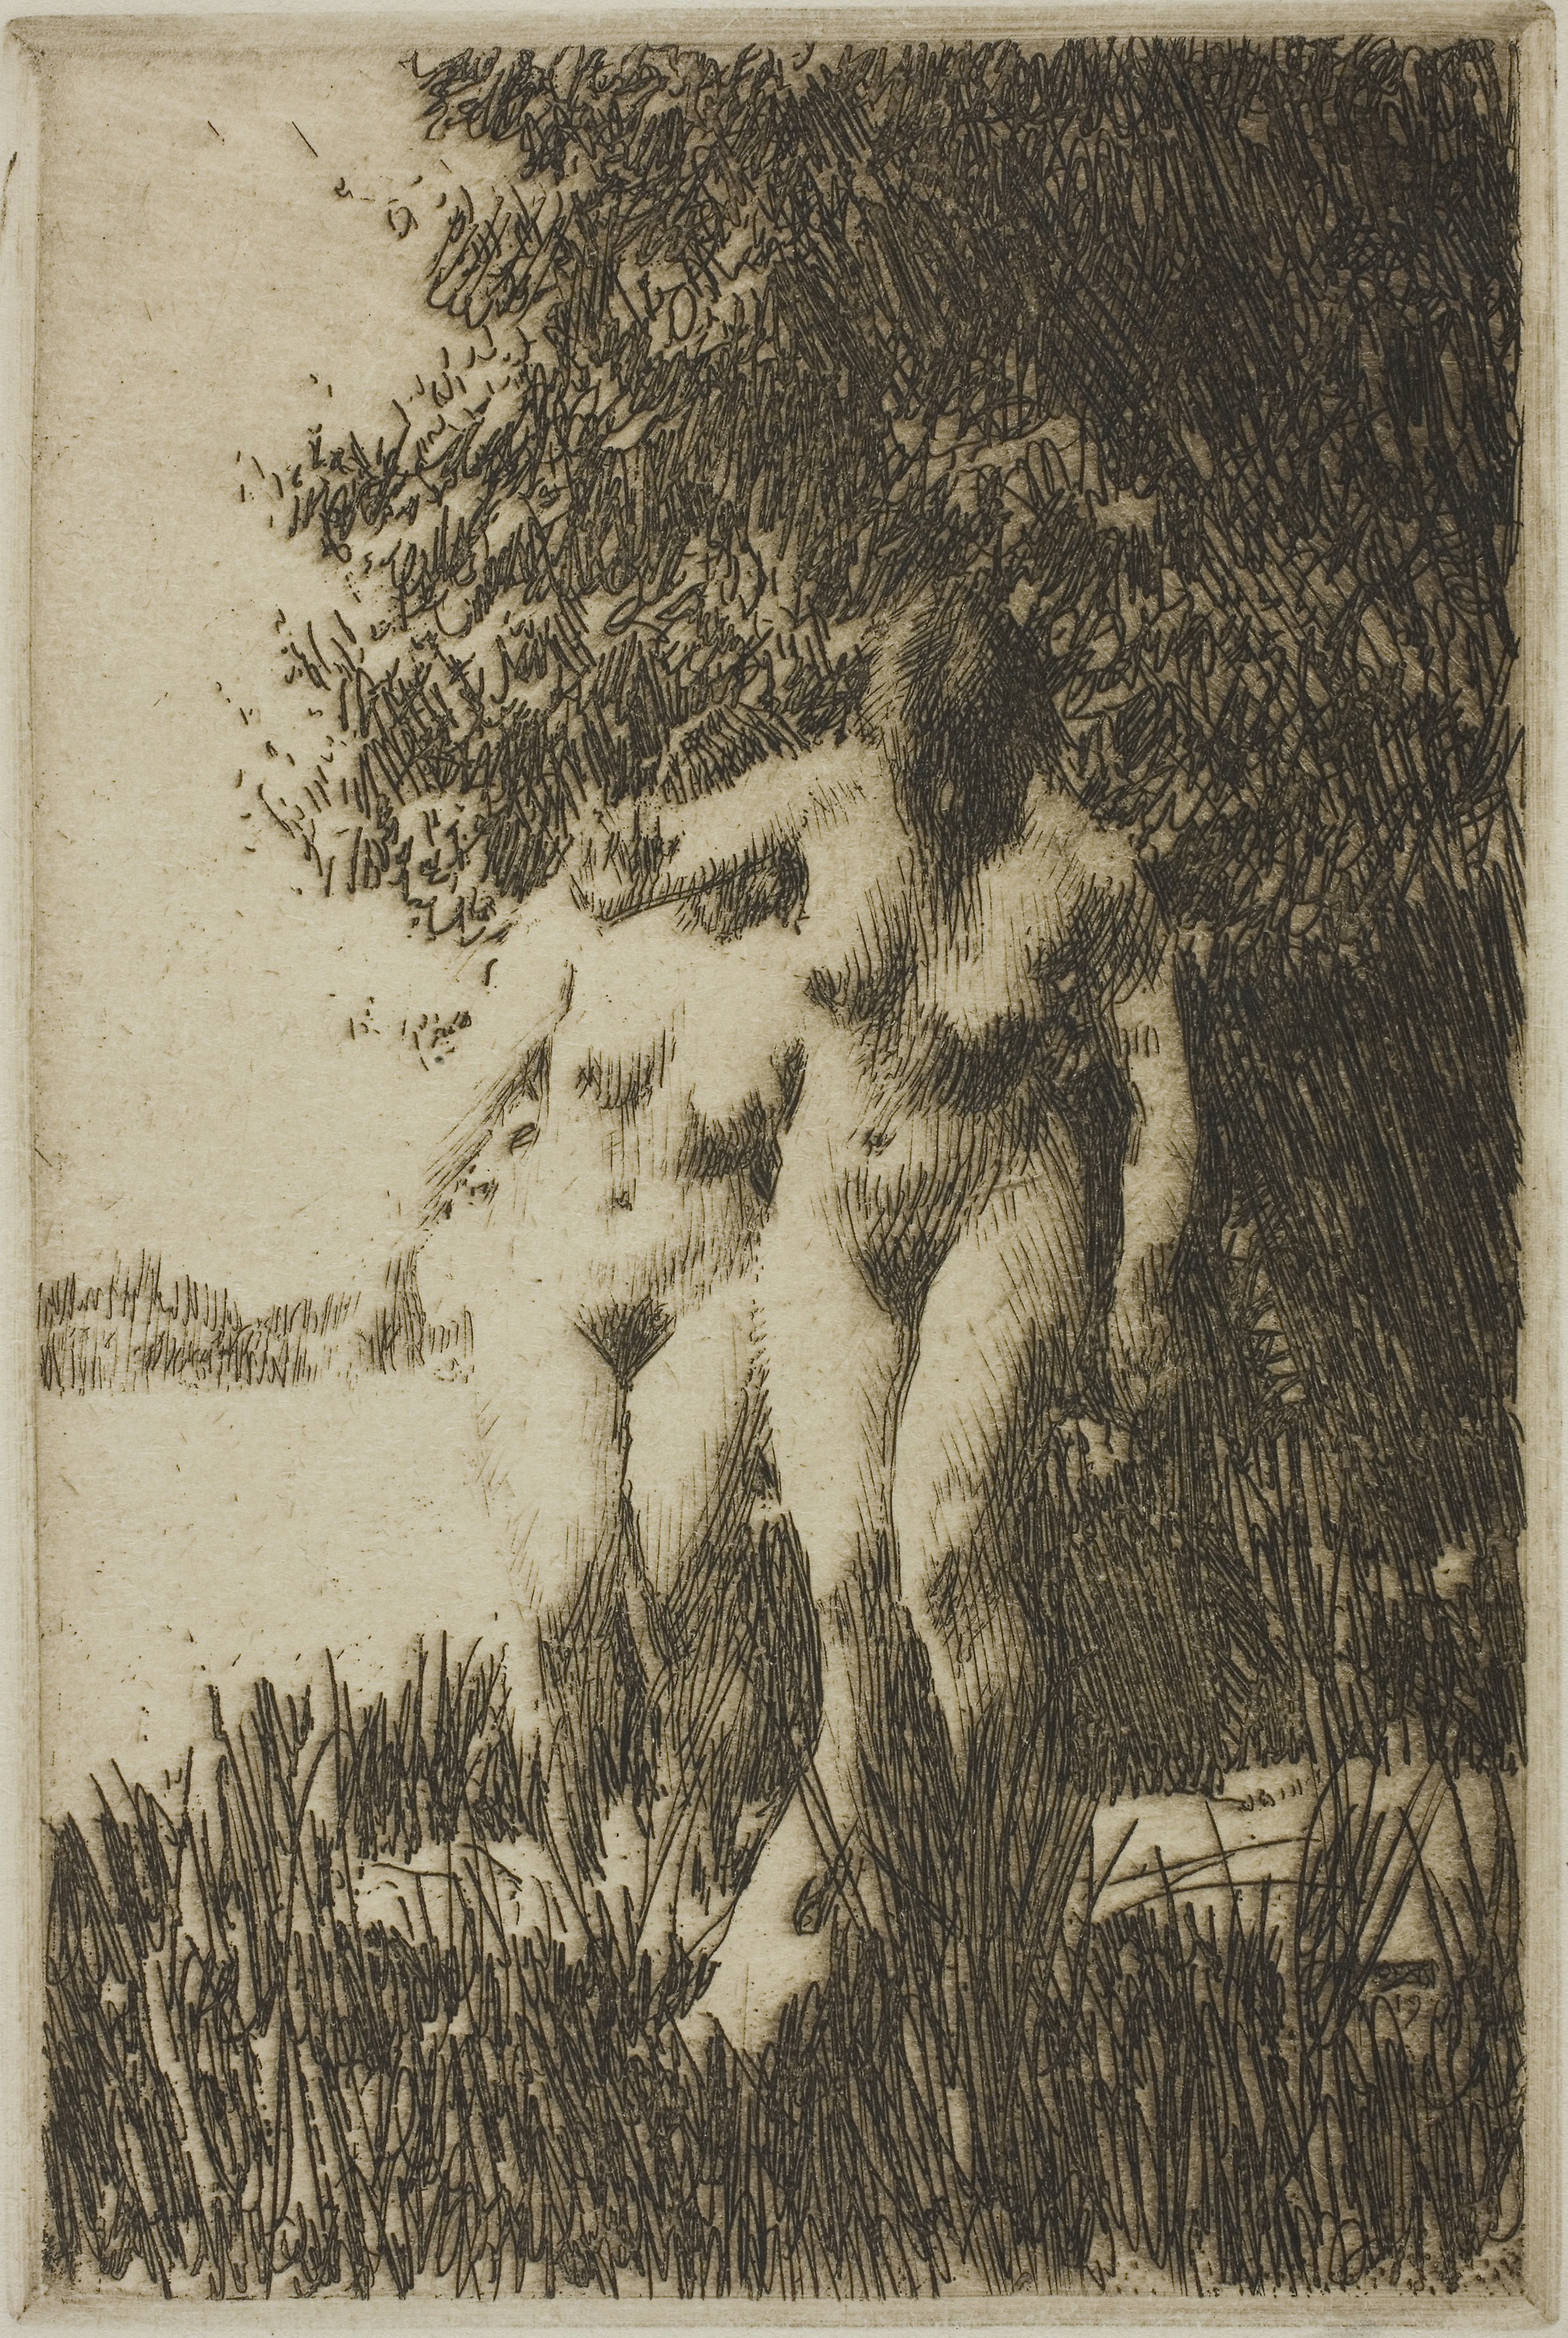
fauna, art, tree, painting, visual arts, grass, artwork, grass family, water bird, stock photography